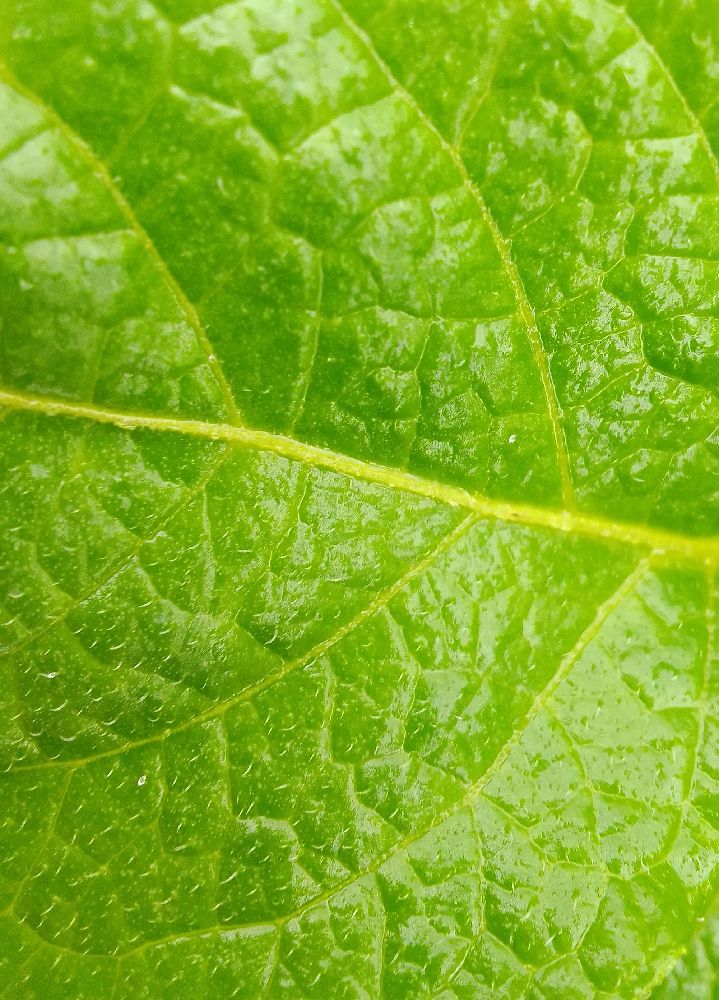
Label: Healthy